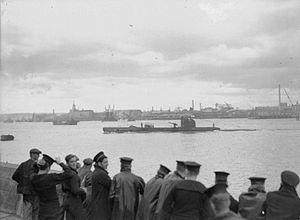
La classe U est une classe de sous-marin commandée par la Royal Navy au chantier naval Vickers-Armstrongs juste avant et au début de la Seconde Guerre mondiale. La classe U est composé de la classe Undine, composé de trois petits sous-marins et de la classe Umpire qui est composé d'un groupe, 12 sous-marins quelque peu modifiés pour améliorer la profondeur d'immersion, qui est commandé avant le début de la guerre et d'un groupe 34 unités complémentaires, commandé entre 1940 et 1941 pour répondre à l'effort de guerre.